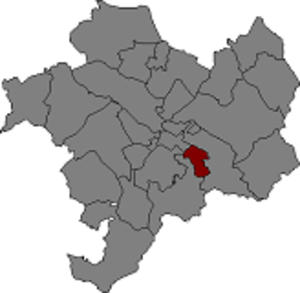
Sant Cugat Sesgarrigues est une commune de la province de Barcelone, en Catalogne, en Espagne, de la comarque d'Alt Penedès